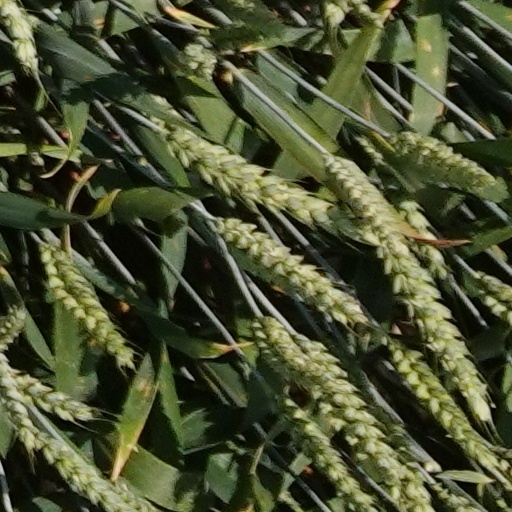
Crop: wheat